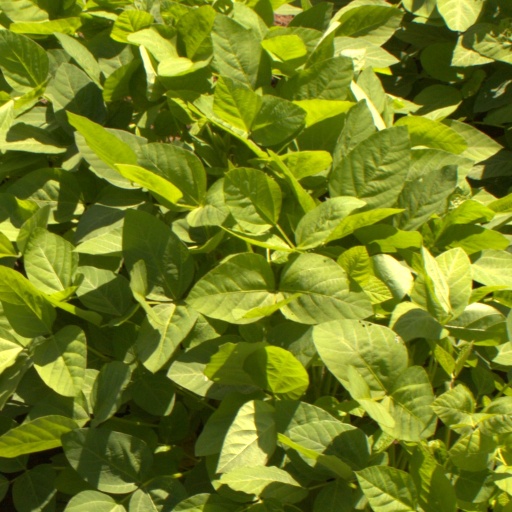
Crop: soybean